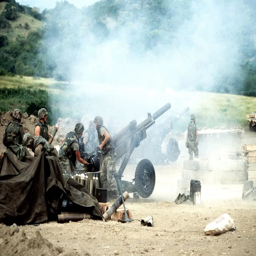
jumped into another country 's civil war and declared itself the winner , maybe or maybe not saving the lives of some medical students studying there .